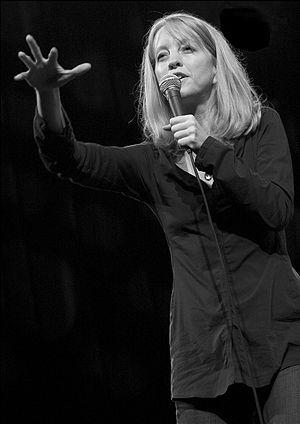
Maria Schneider, née le 27 novembre 1960 à Windom dans le Minnesota, est une compositrice et directrice d'orchestre de jazz américaine.